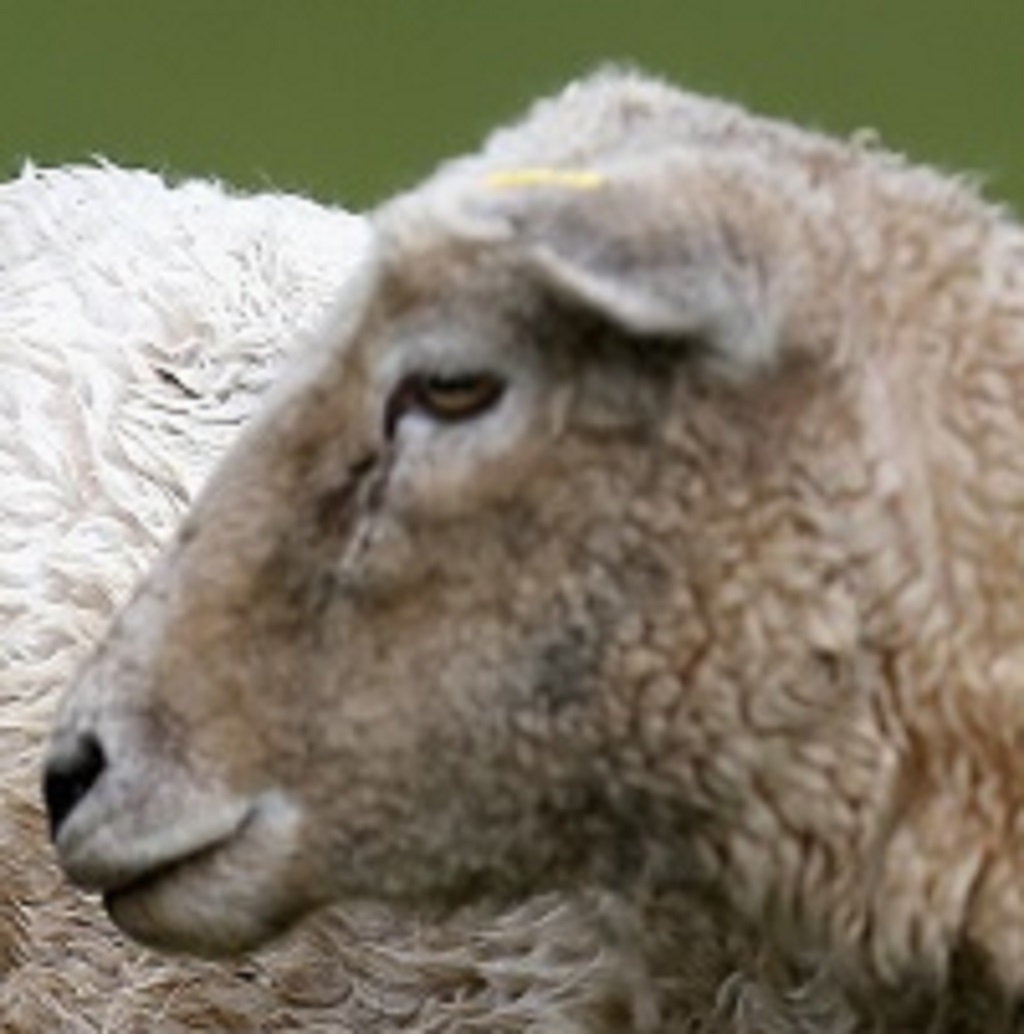
Label: no pain